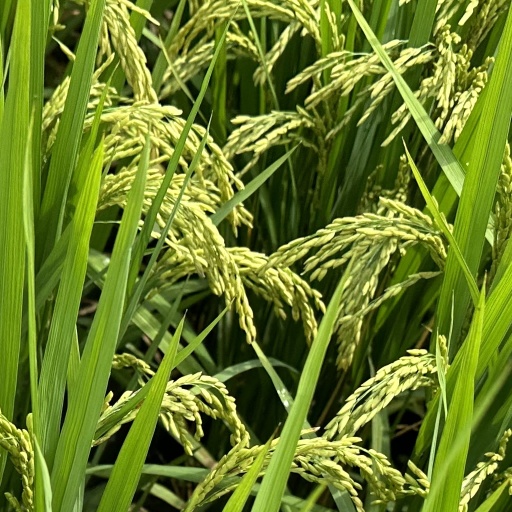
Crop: rice